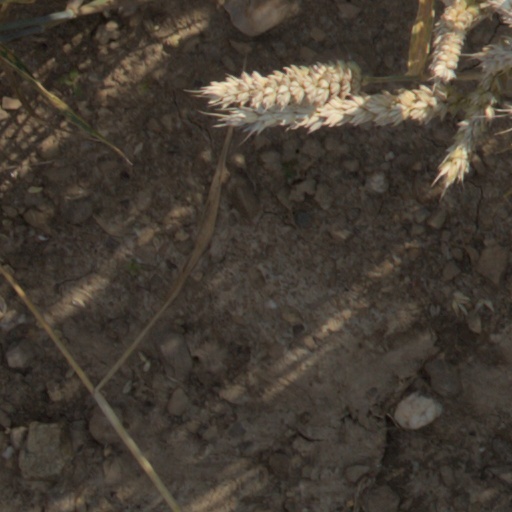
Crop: wheat